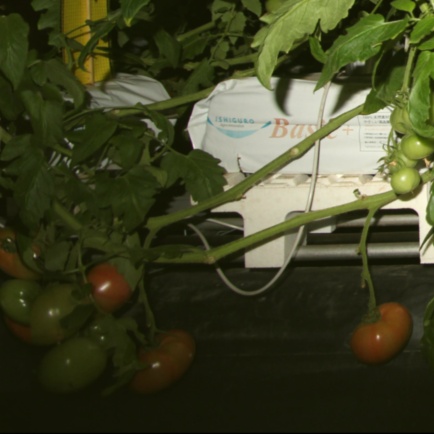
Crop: tomato